Snowdonia

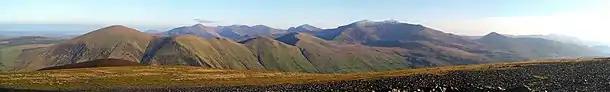

Rivers draining the area directly into Cardigan Bay are typically short and steep. From north to south they include: